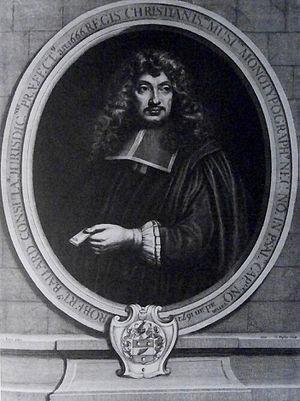
Robert III Ballard, imprimeur de musique parisien
Robert III Ballard est un imprimeur-libraire parisien, spécialisé dans la musique, né vers 1610, actif de 1639 à 1672 et mort le 2 novembre 1672.